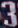
Number: 3